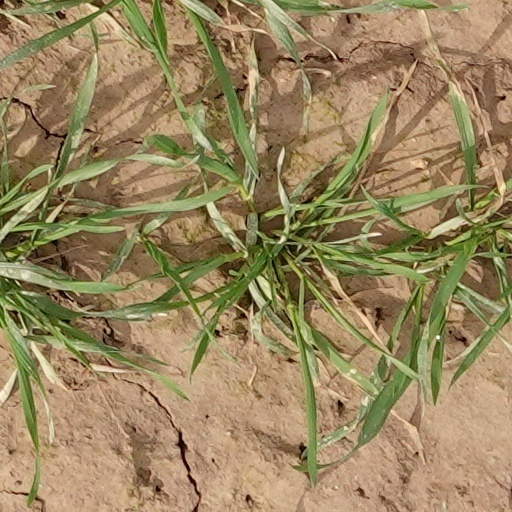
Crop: wheat